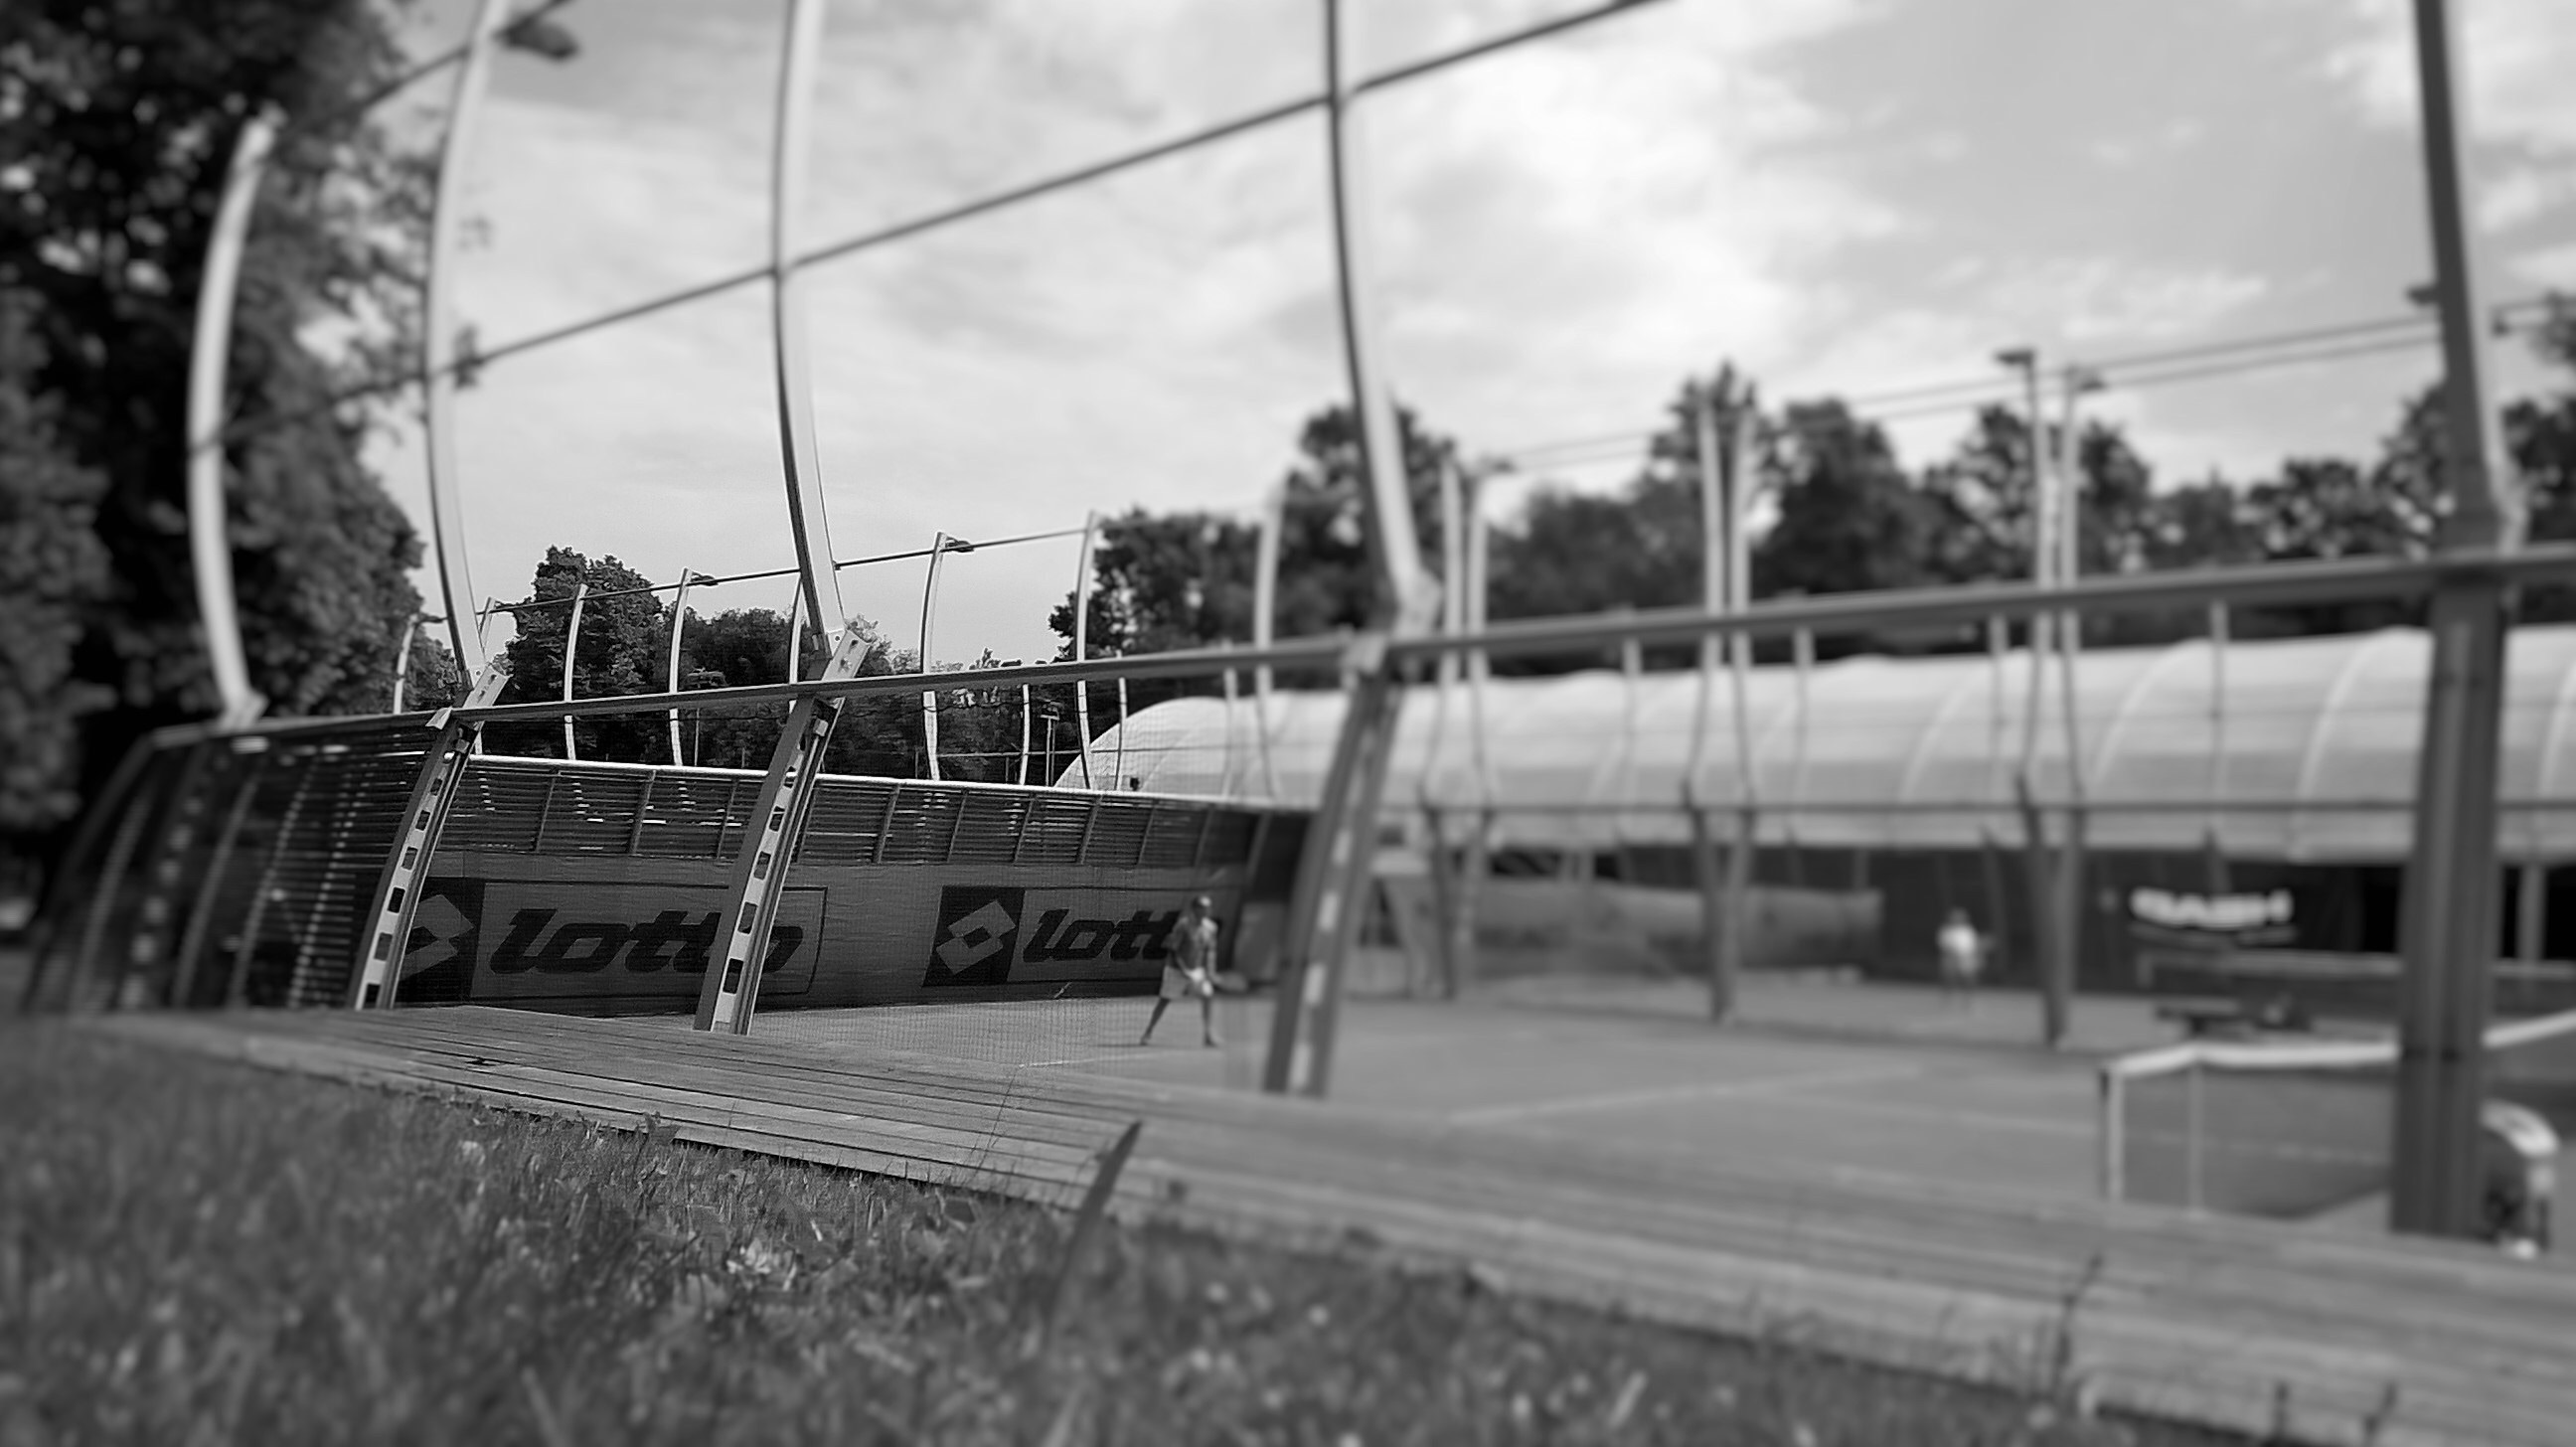
landscape, outdoor, black and white, sky, track, white, train, transport, vehicle, black, monochrome, stadium, public transport, tennis, lotto, rail transport, monochrome photography, clay court, mode of transport